Eucharistic adoration

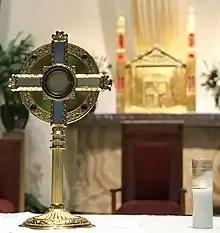
Eucharistic adoration in Saint Therese Little Flower Catholic Church in Reno, Nevada, U.S.

Eucharistic adoration may be held both when the Eucharist is exposed for viewing and when it is not. It may take place in the context of the liturgical rite of Exposition of the Blessed Sacrament or an informal "visit" to pray before the tabernacle. Writer Valerie Schmalz notes that: